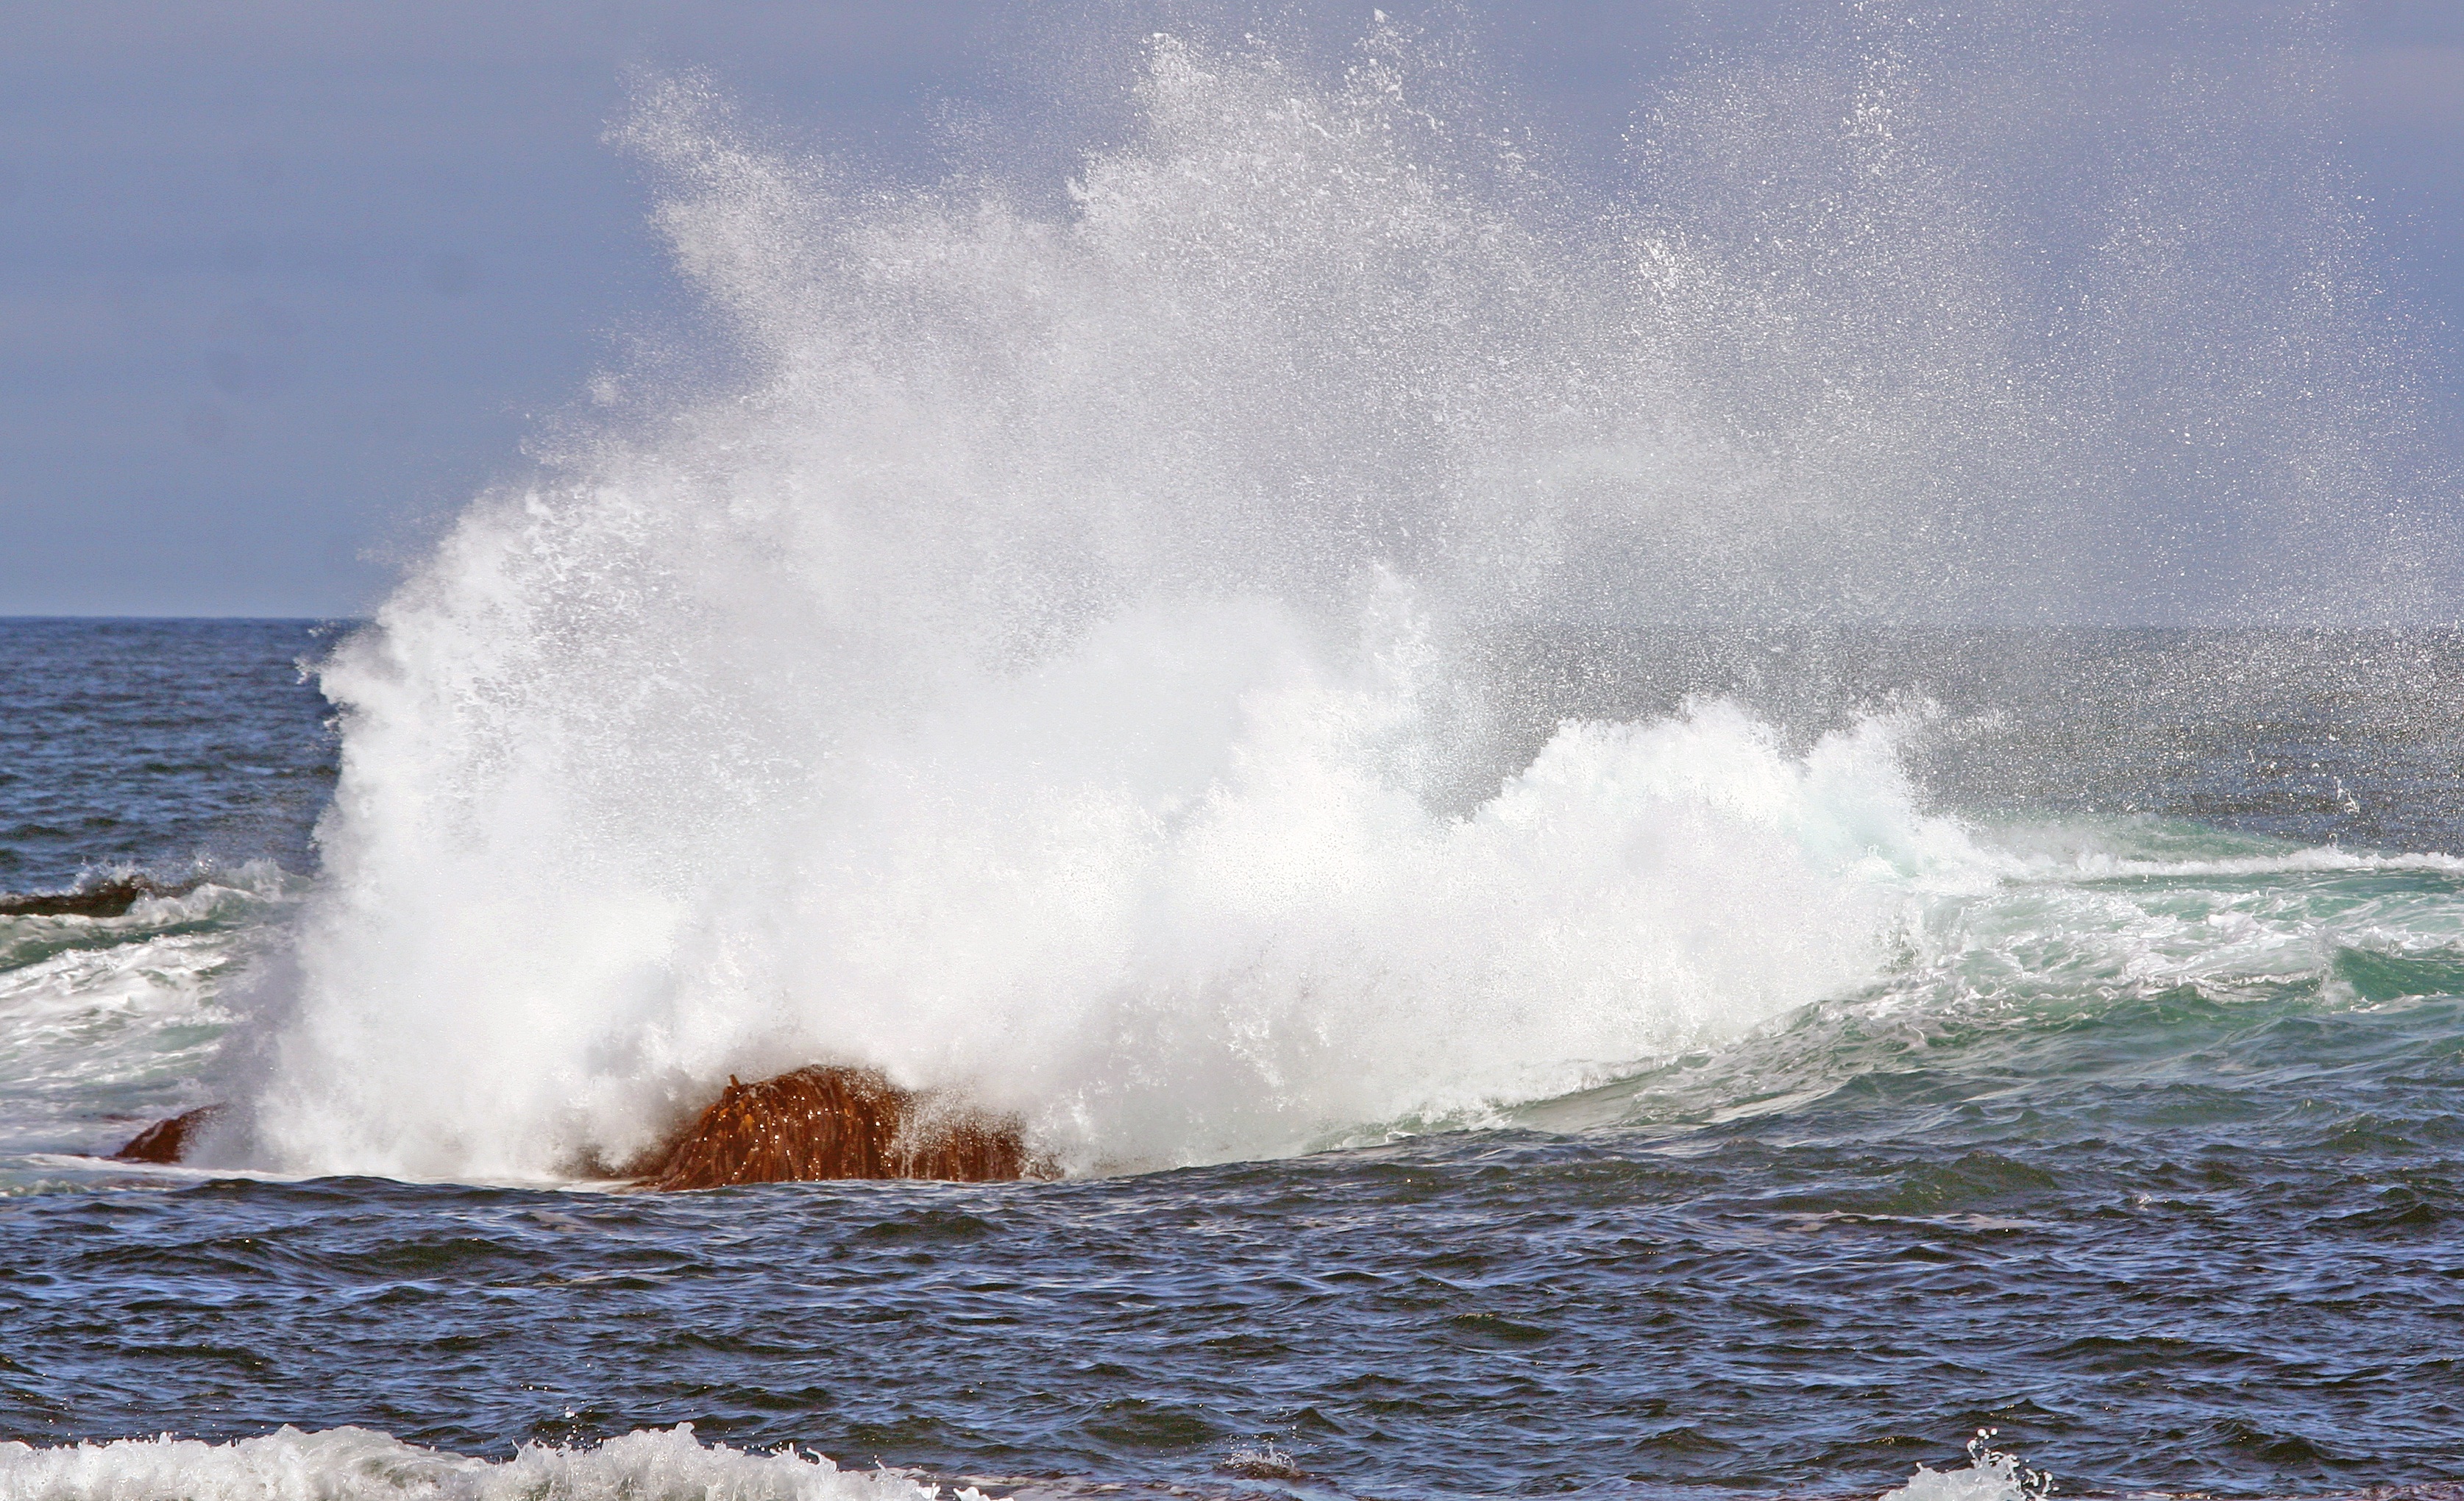
beach, sea, coast, ocean, shore, wave, wind, weather, storm, rapid, body of water, geological phenomenon, wind wave